Curiosity (EP)

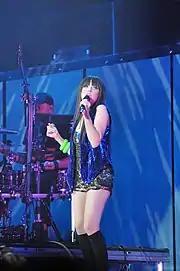
Jepsen performing "Curiosity" during Believe Tour.

"Call Me Maybe" was released as the lead single from the EP on September 20, 2011. After pop singers Justin Bieber and Selena Gomez tweeted about the song, Jepsen gained international attention and was signed to Schoolboy Records, releasing her single in the United States through the label. The song received generally positive reviews from contemporary critics, who praised its composition and clever lyrical content, while deeming it as the perfect pop song. "Call Me Maybe" has attained commercial success worldwide, topping the charts in several countries, and is one of the best-selling singles of all time, with over 18 million copies sold. An accompanying music video portrays Jepsen trying to gain attention from her attractive neighbor, who is revealed to be gay at the close of the story. To promote the song, Jepsen has performed on several live televised shows, including on "The Ellen DeGeneres Show", where she made her US television debut, and at the MTV Europe Music Awards.